Noonu Atoll

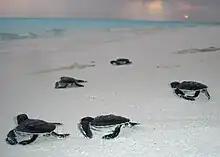
Green turtle hatchlings making their way to the sea on the uninhabited island on Loafaru in Noonu Atoll

Noonu Atoll (also known as Southern Miladhunmadulu Atoll or Miladhunmadulu Dhekunuburi) is an administrative division of the Maldives corresponding to the southern section of Miladhunmadulu Atoll. The capital is Manadhoo. The total population of Noonu Atoll according to Census 2022 is 12503 which is 2% of the national population.